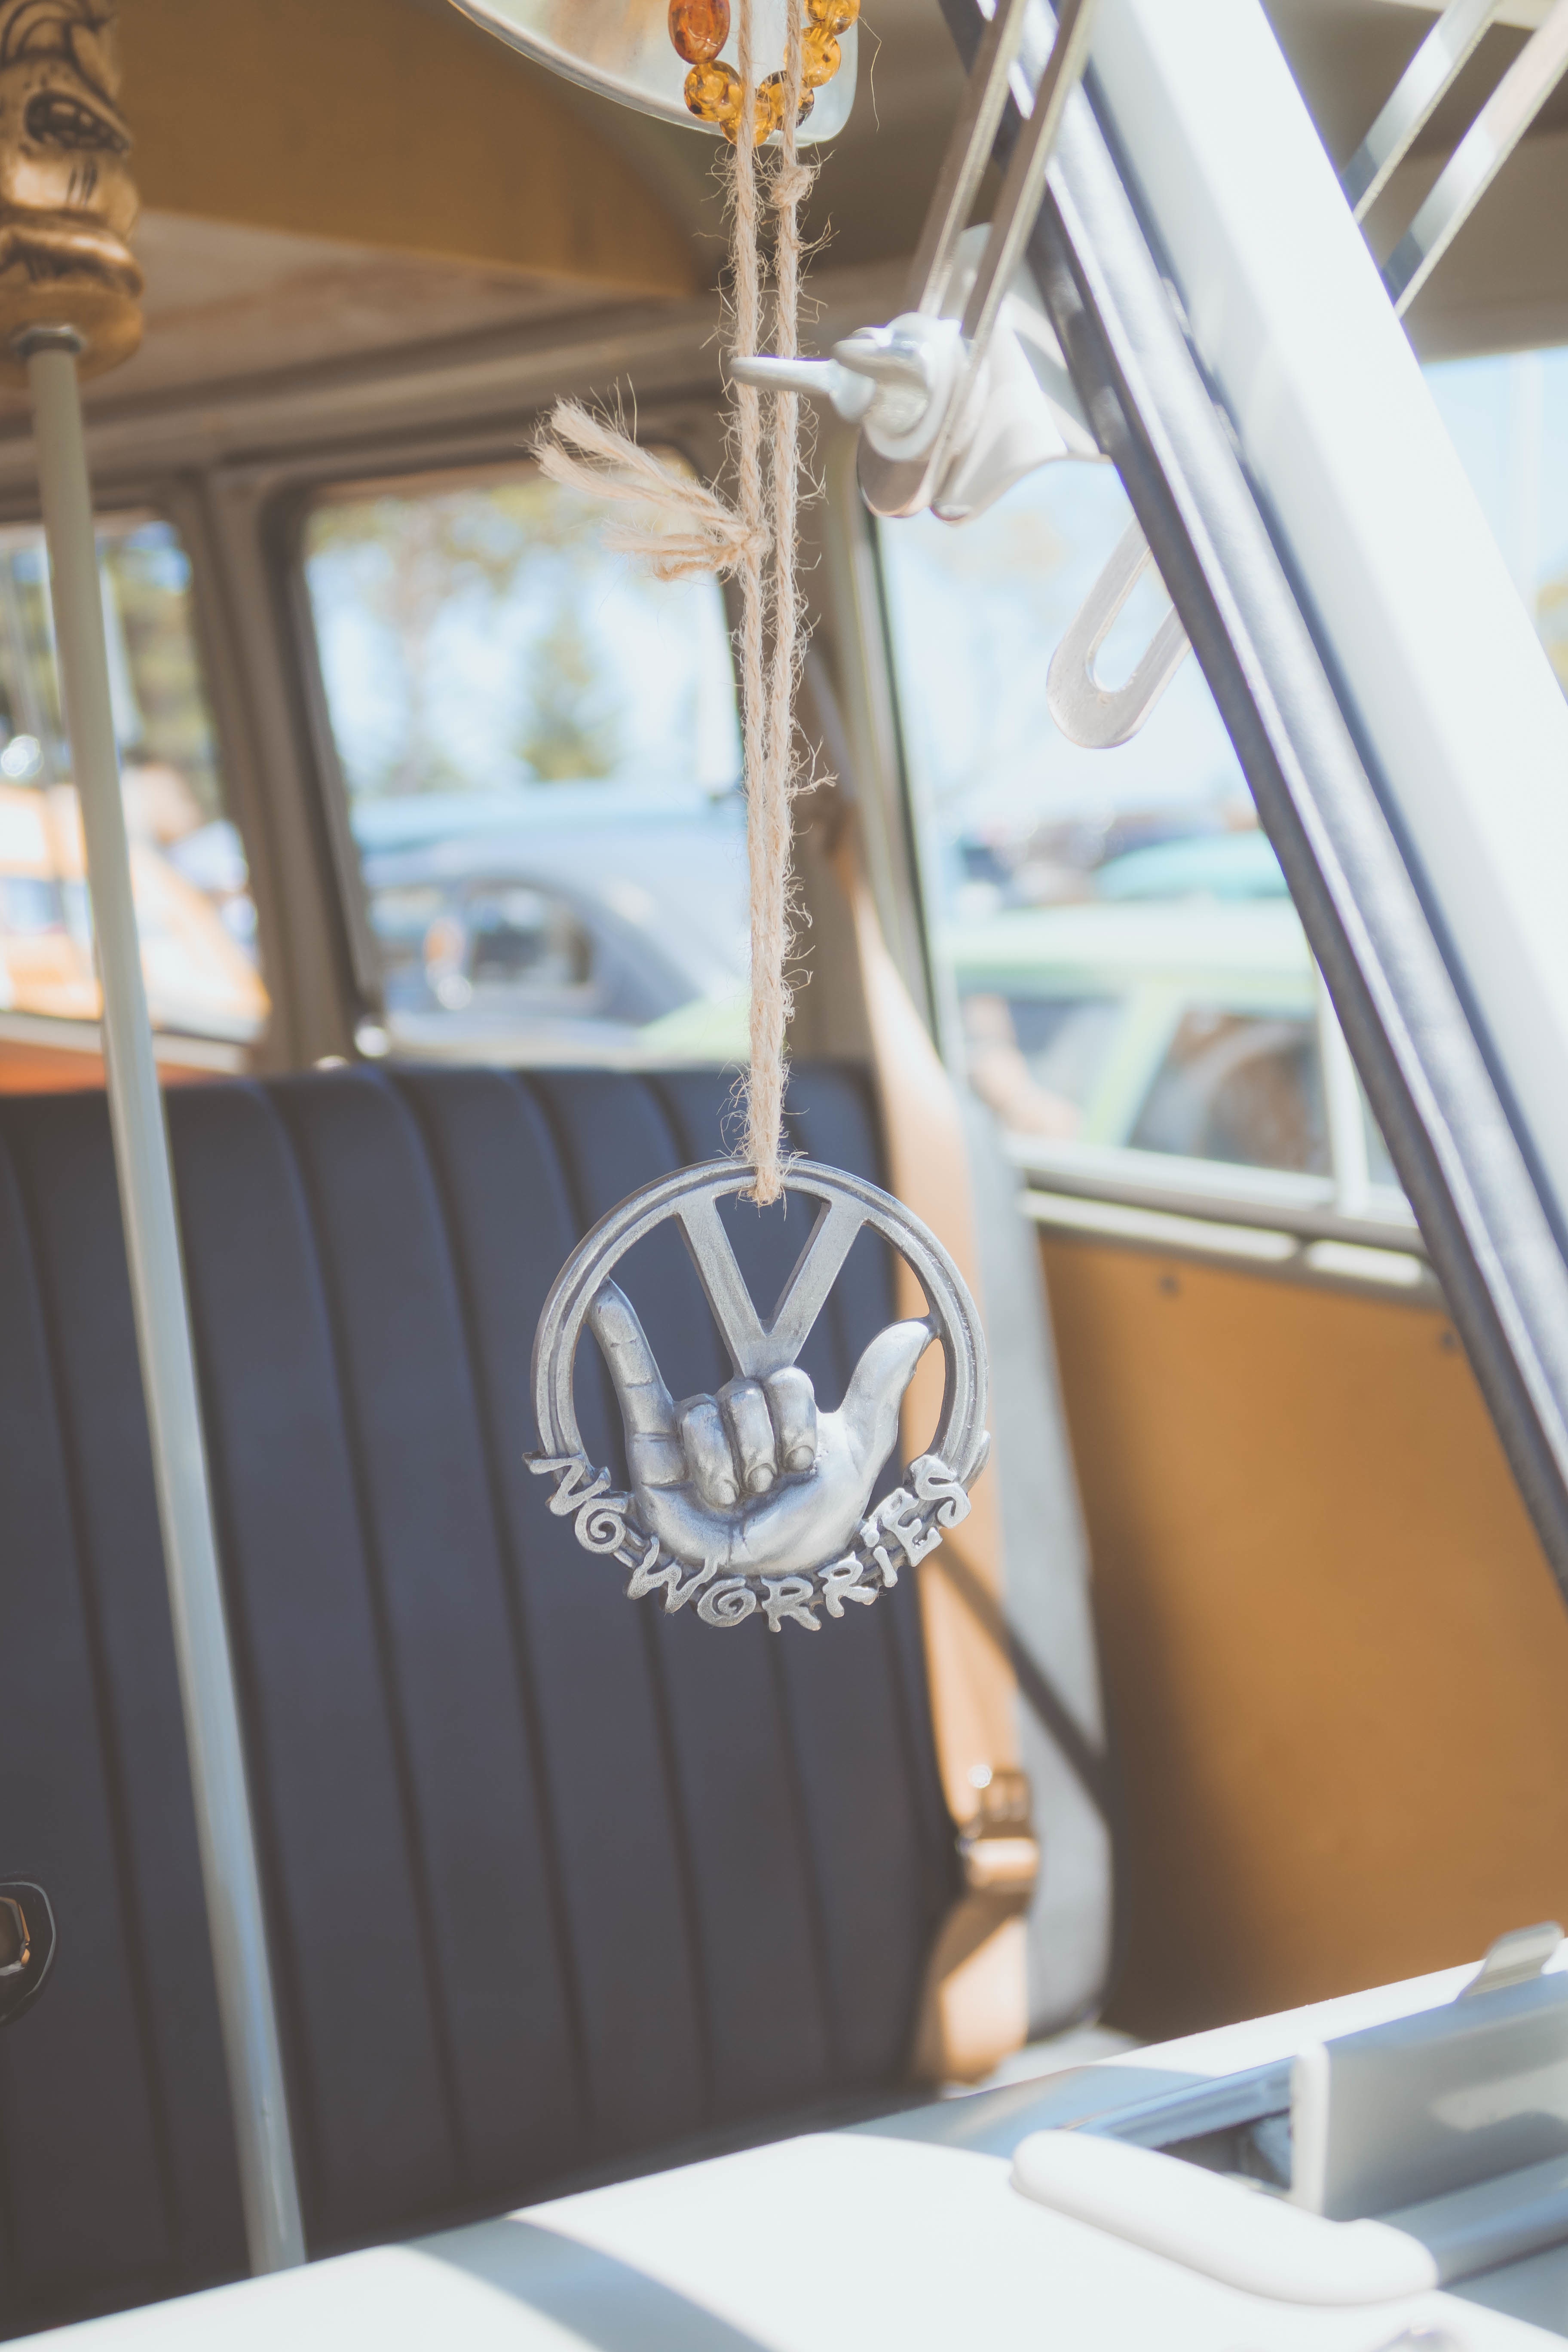
window, restaurant, vehicle, room, interior design